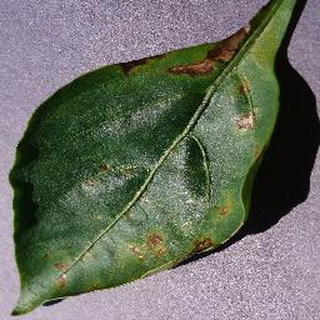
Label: bell_pepper_bacterial_spot